Germán Riesco

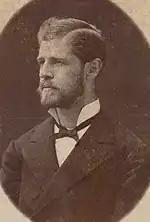
Germán Riesco (1875).

He was born in Rancagua, the son of Mauricio Riesco, a Spanish merchant and of Carlota Errázuriz Zañartu, sister of President Federico Errázuriz Zañartu, of Basque descent. He studied at the Seminario Conciliar and at the University of Chile. At the age of 17 (four years before graduating as a lawyer) he obtained his first public job as a clerk at the ministry of Justice, in order to help support his family financially.